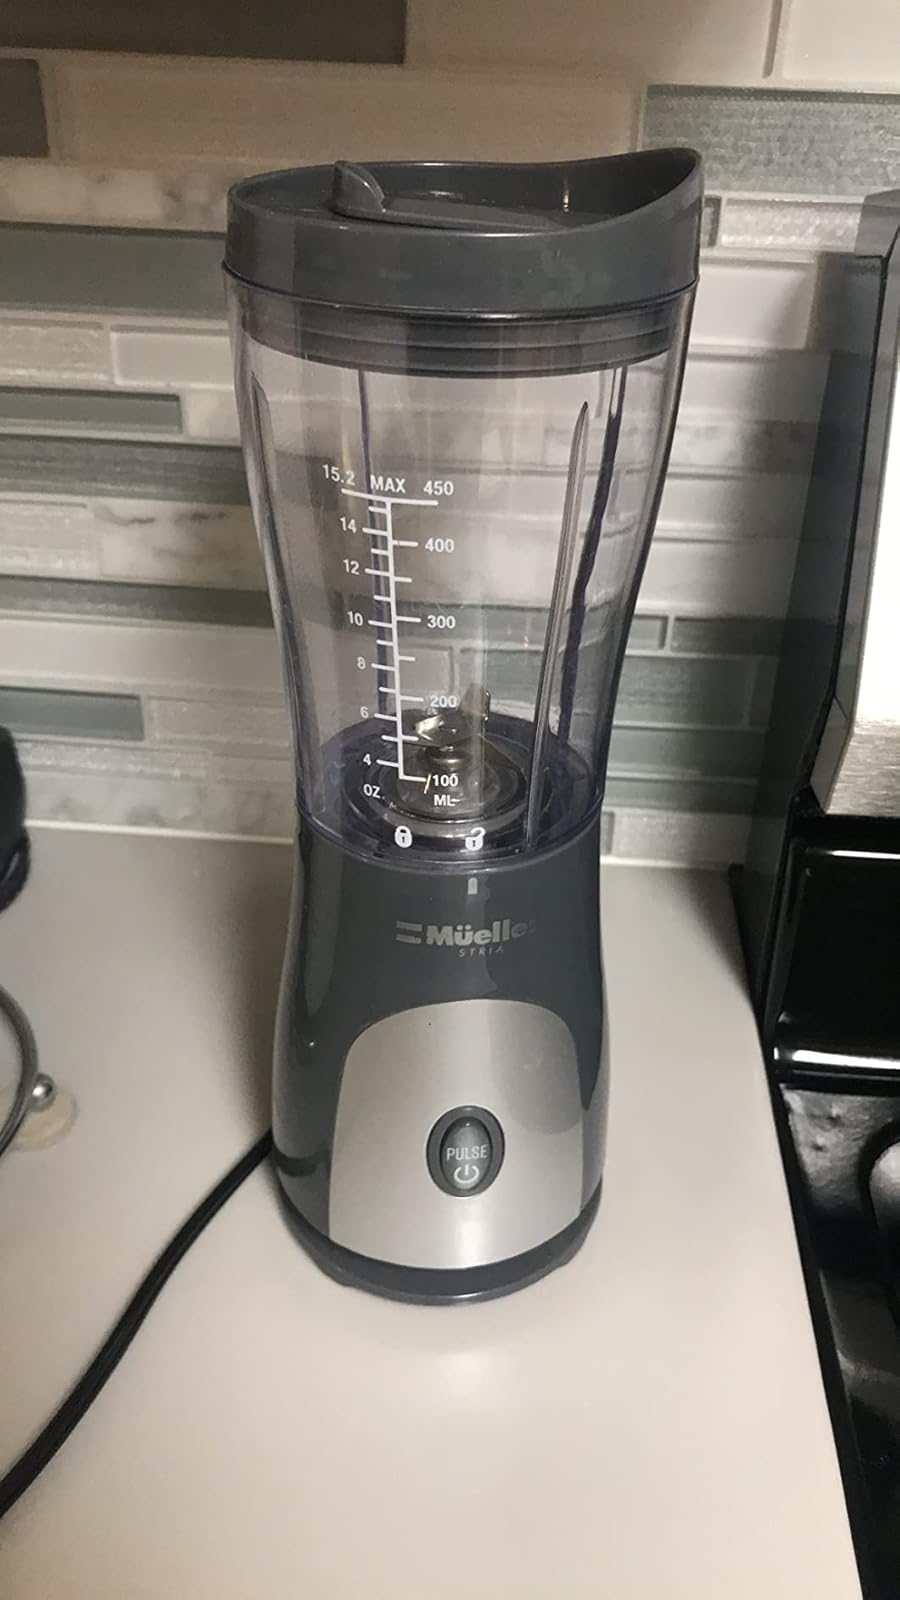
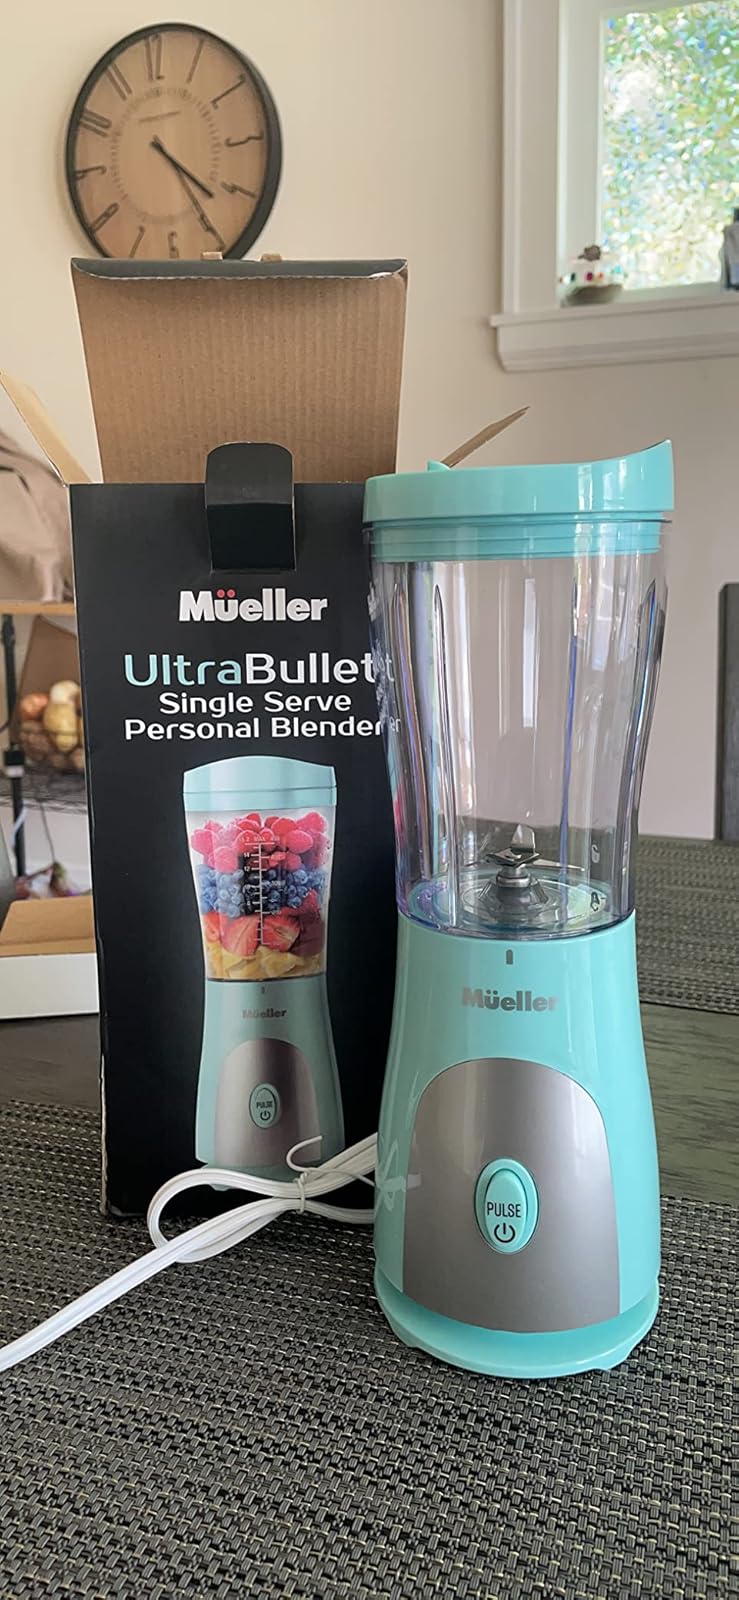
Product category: items_blender
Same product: no